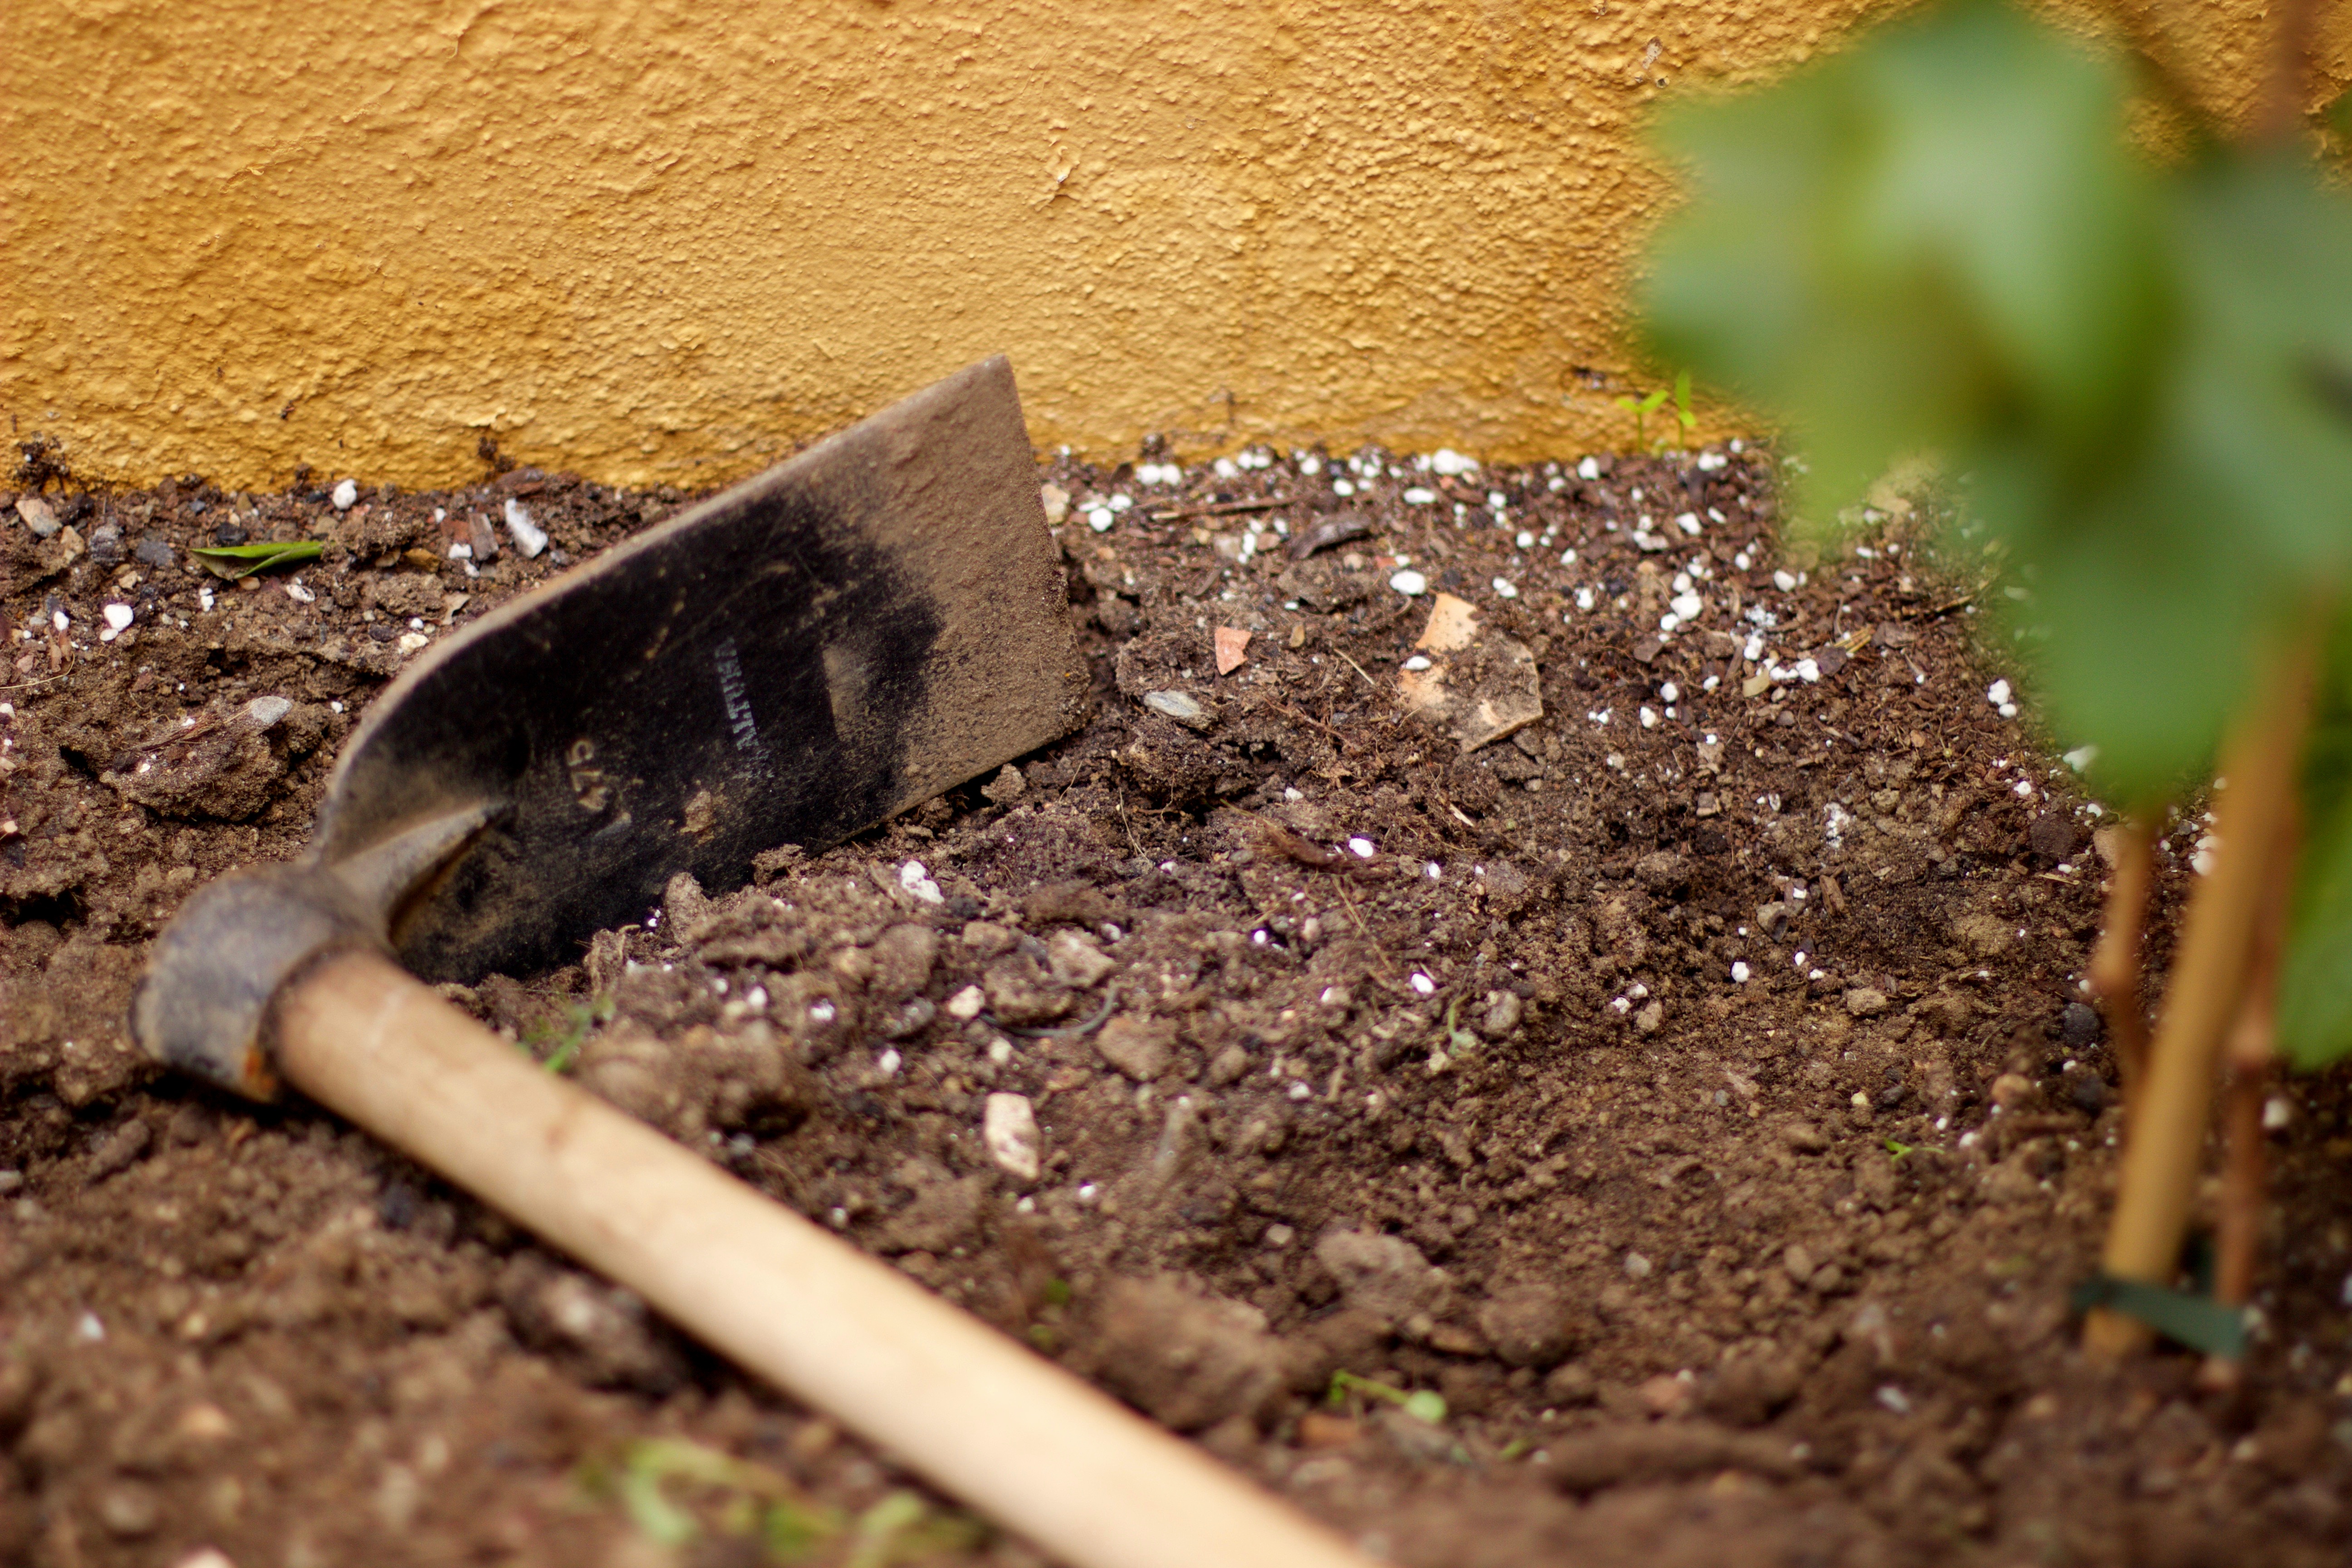
tree, nature, people, wood, farm, ground, sweet, wildlife, environment, food, dirt, mud, insect, action, soil, fauna, invertebrate, outdoors, earth, shovel, macro photography